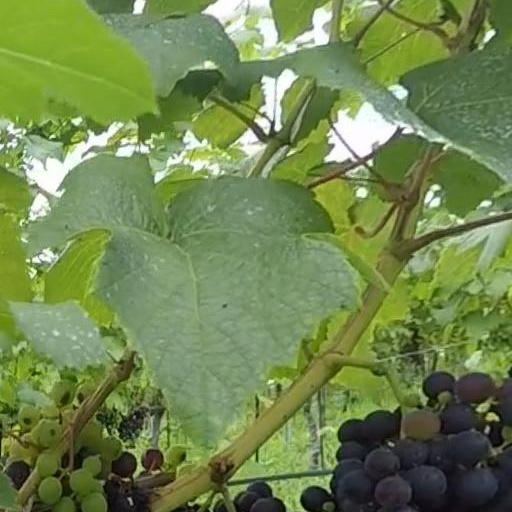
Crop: grape